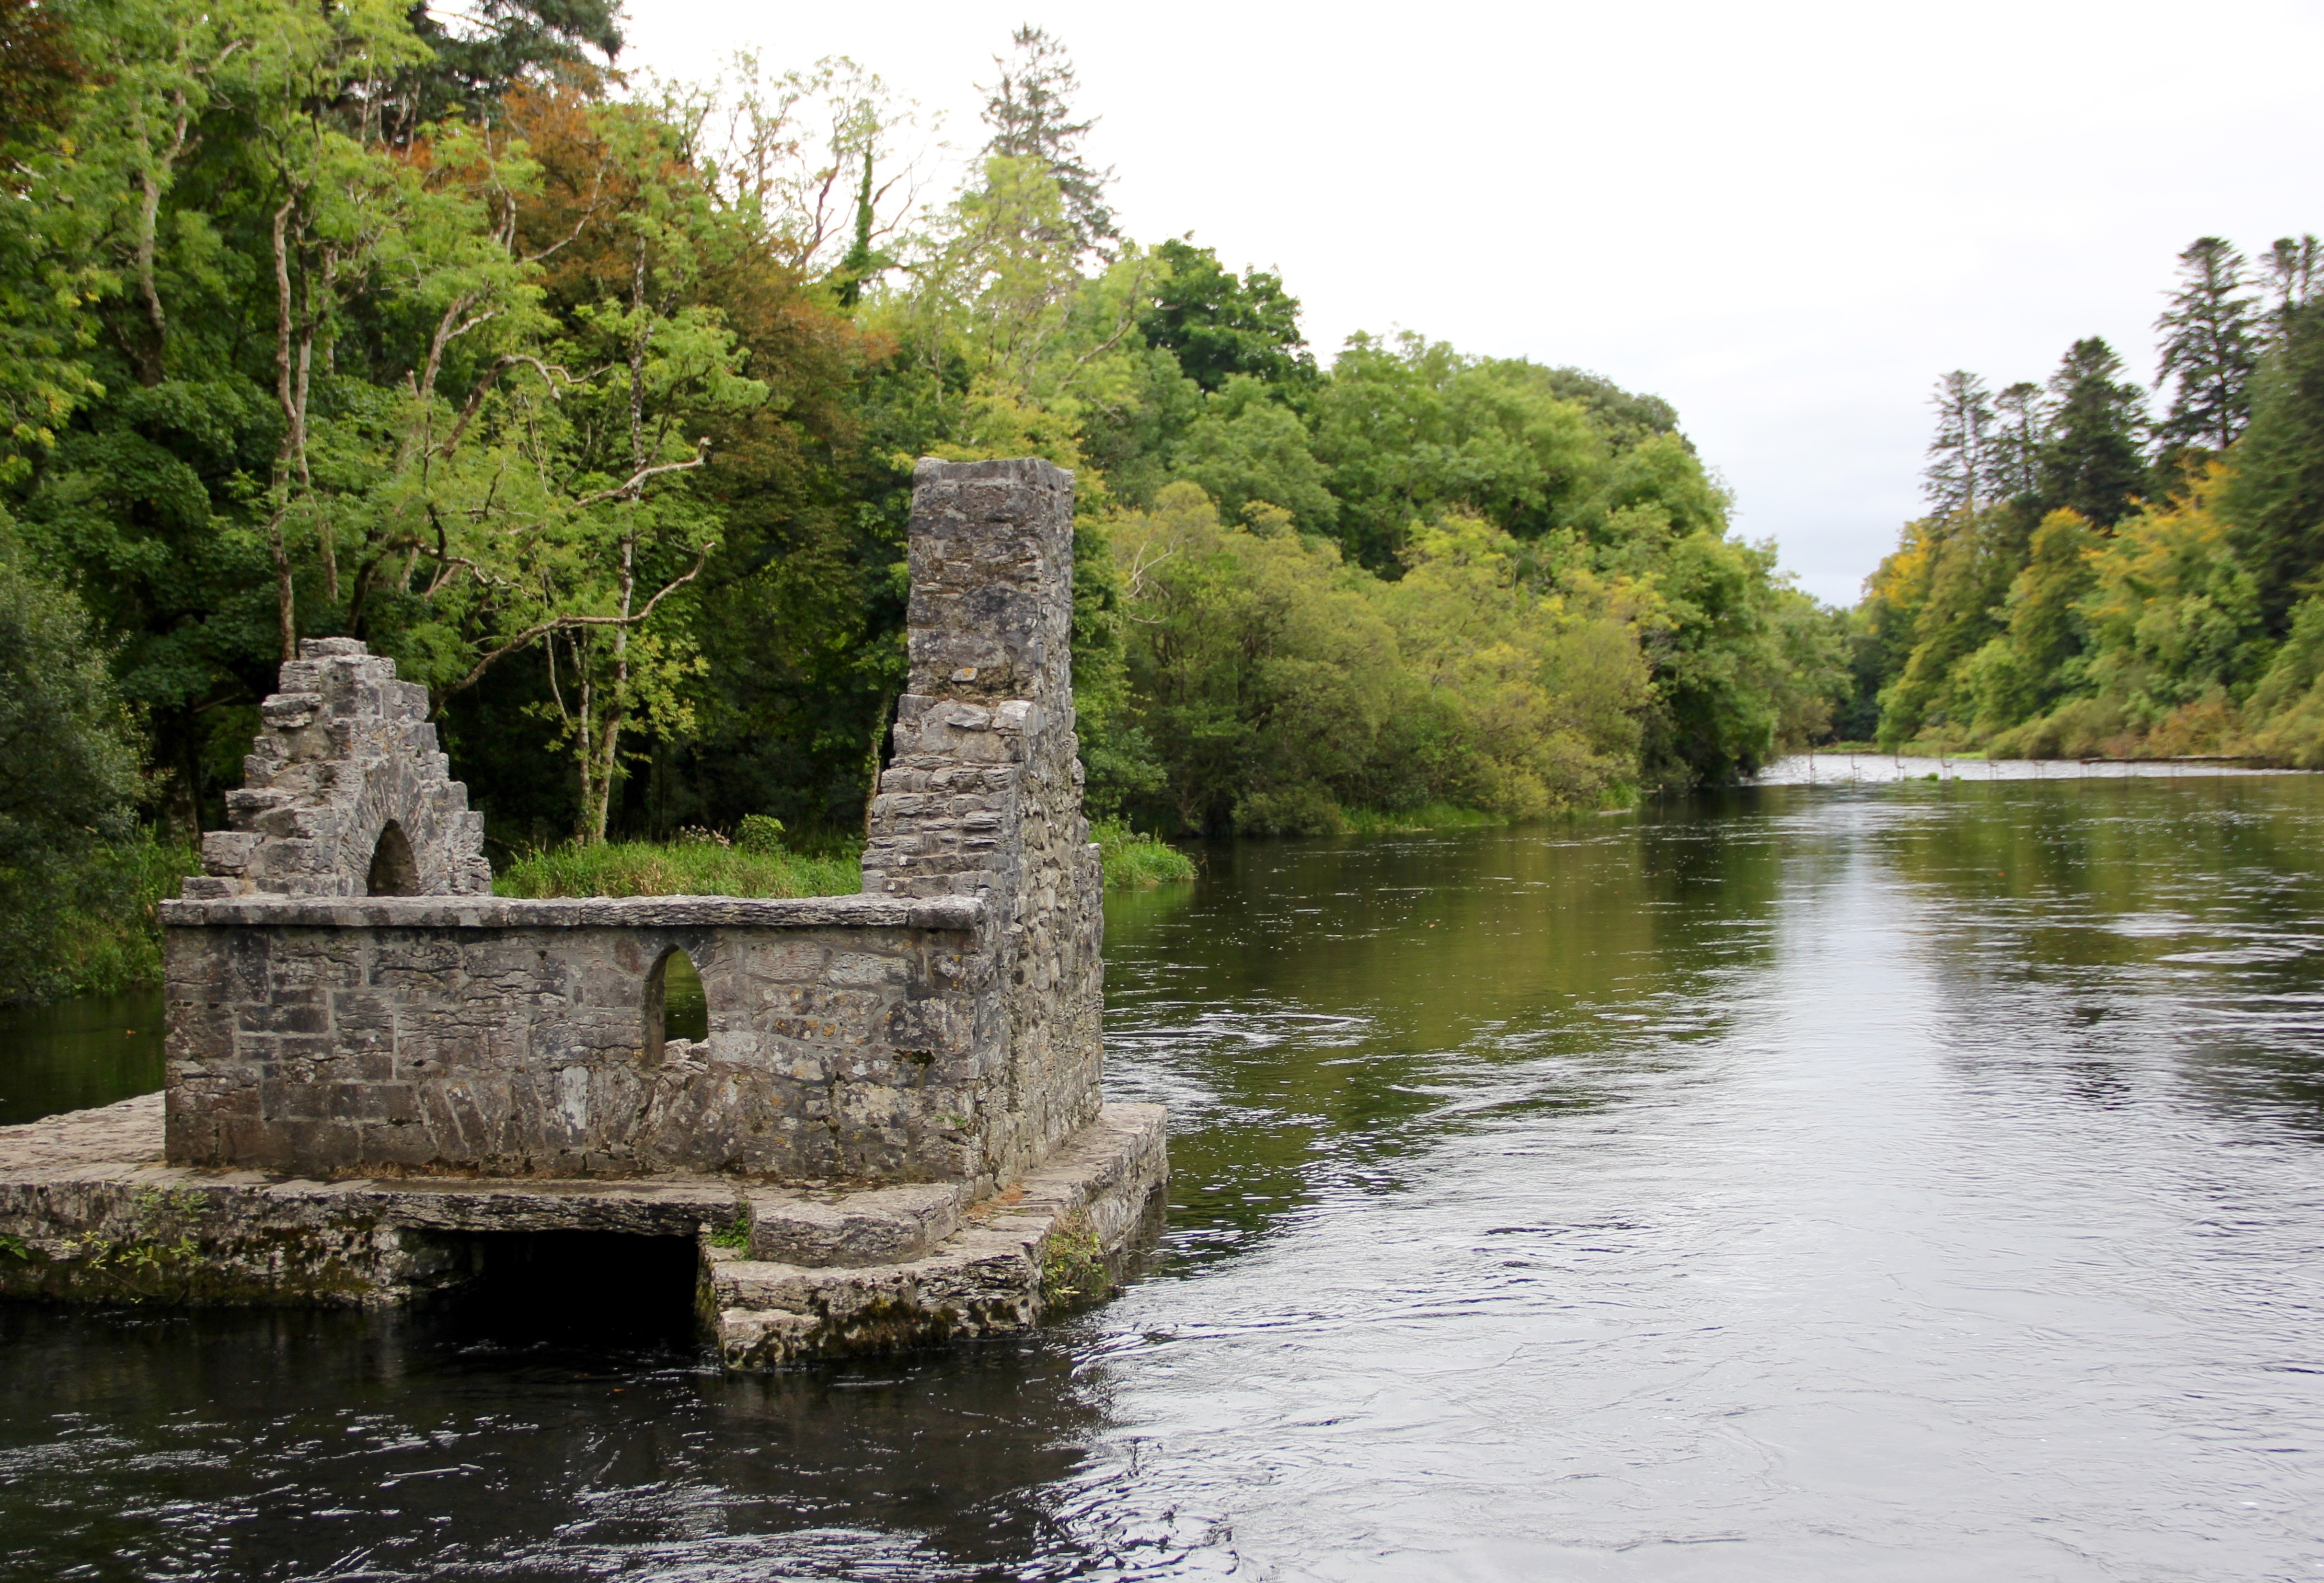
water, forest, river, canal, pond, stream, green, park, reservoir, christian, waterway, trees, monastery, christianity, ireland, watercourse, moat, irish culture